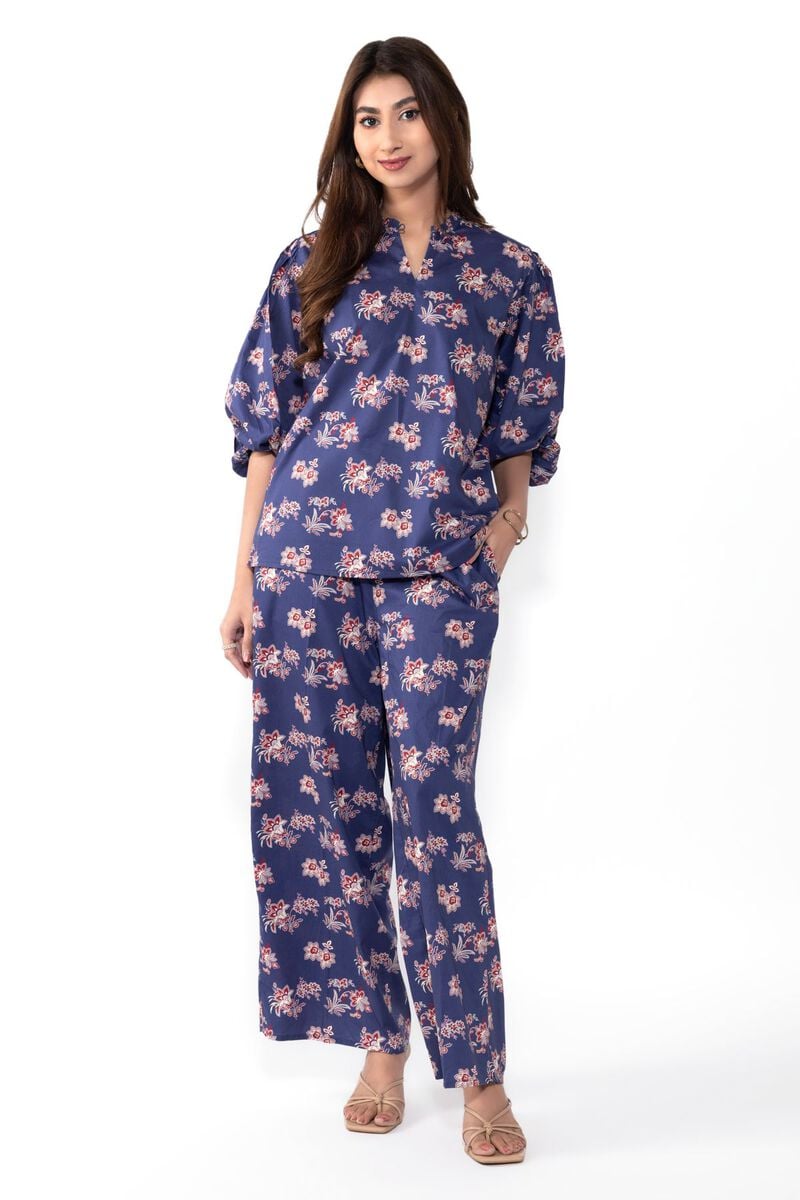
navy multi floral print cotton pajamas